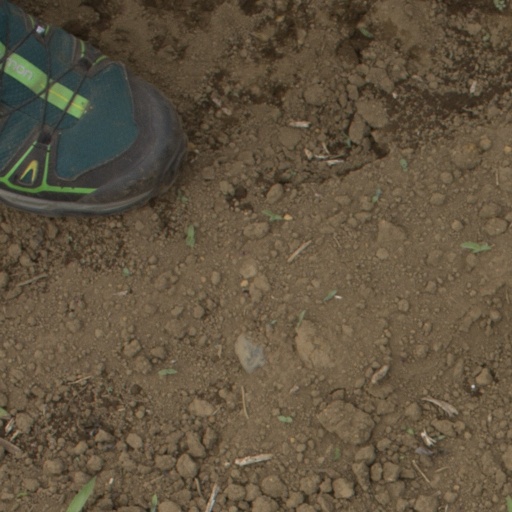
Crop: Jerusalem artichoke